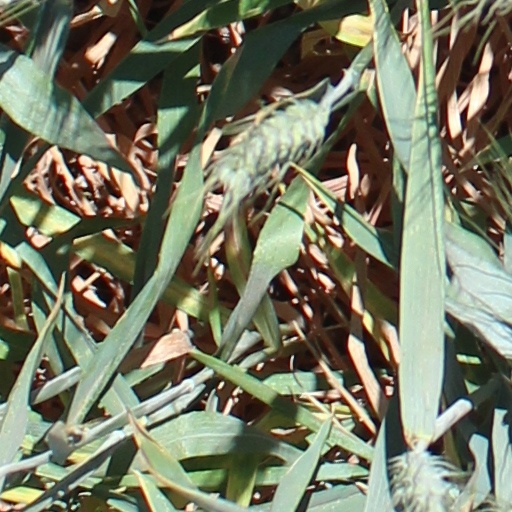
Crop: wheat